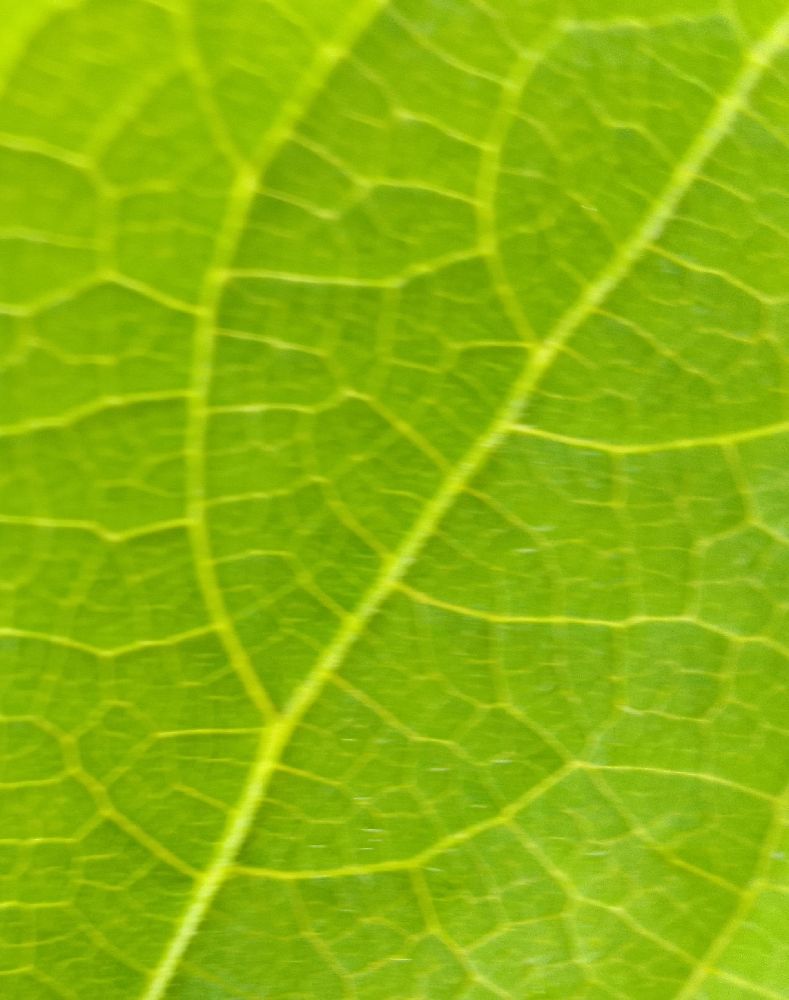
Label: healthy